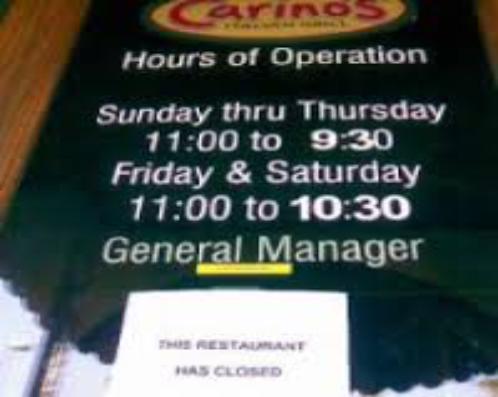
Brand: Carino's Italian Grill
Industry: Food